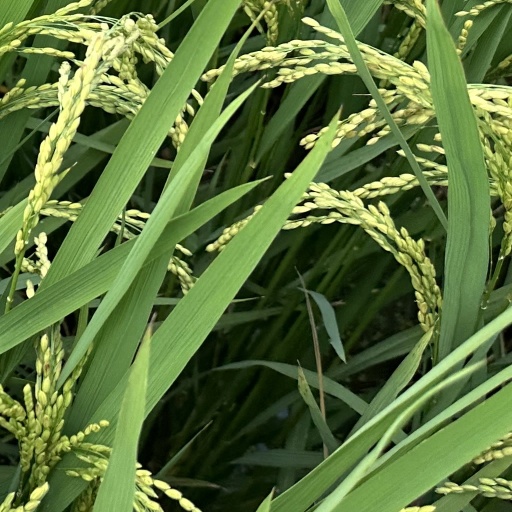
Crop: rice